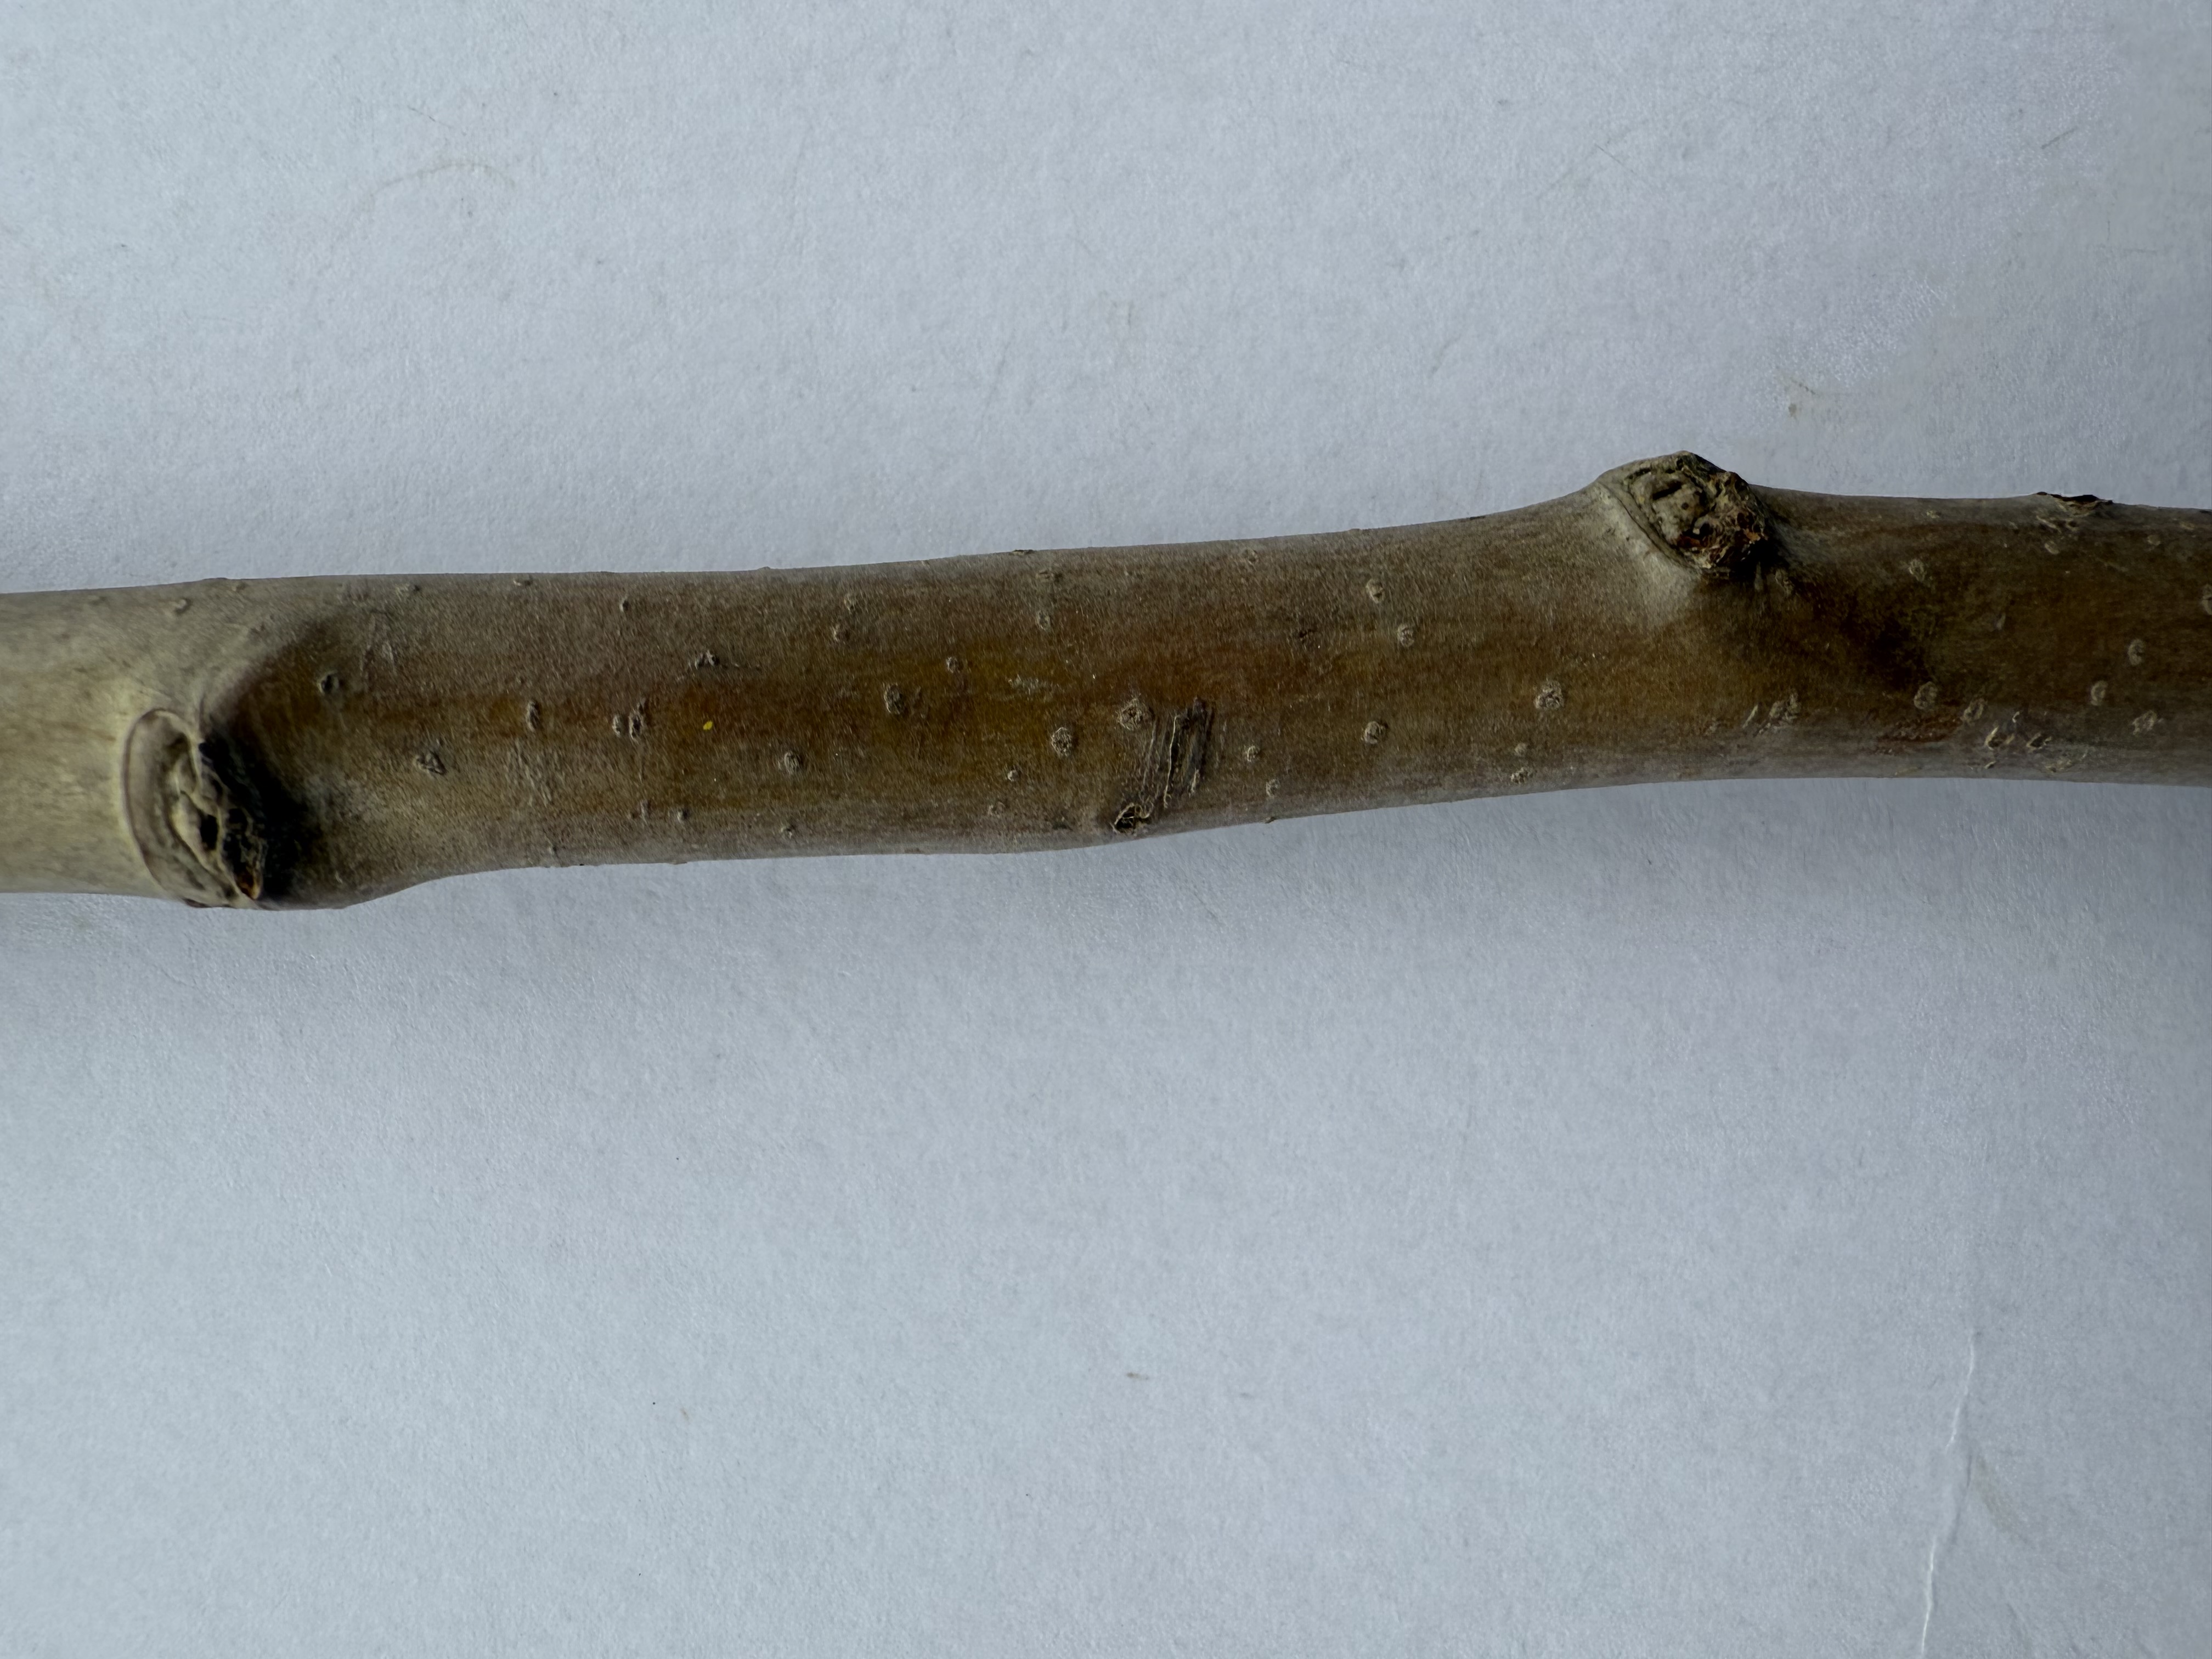
Variety: Egrisap Pear